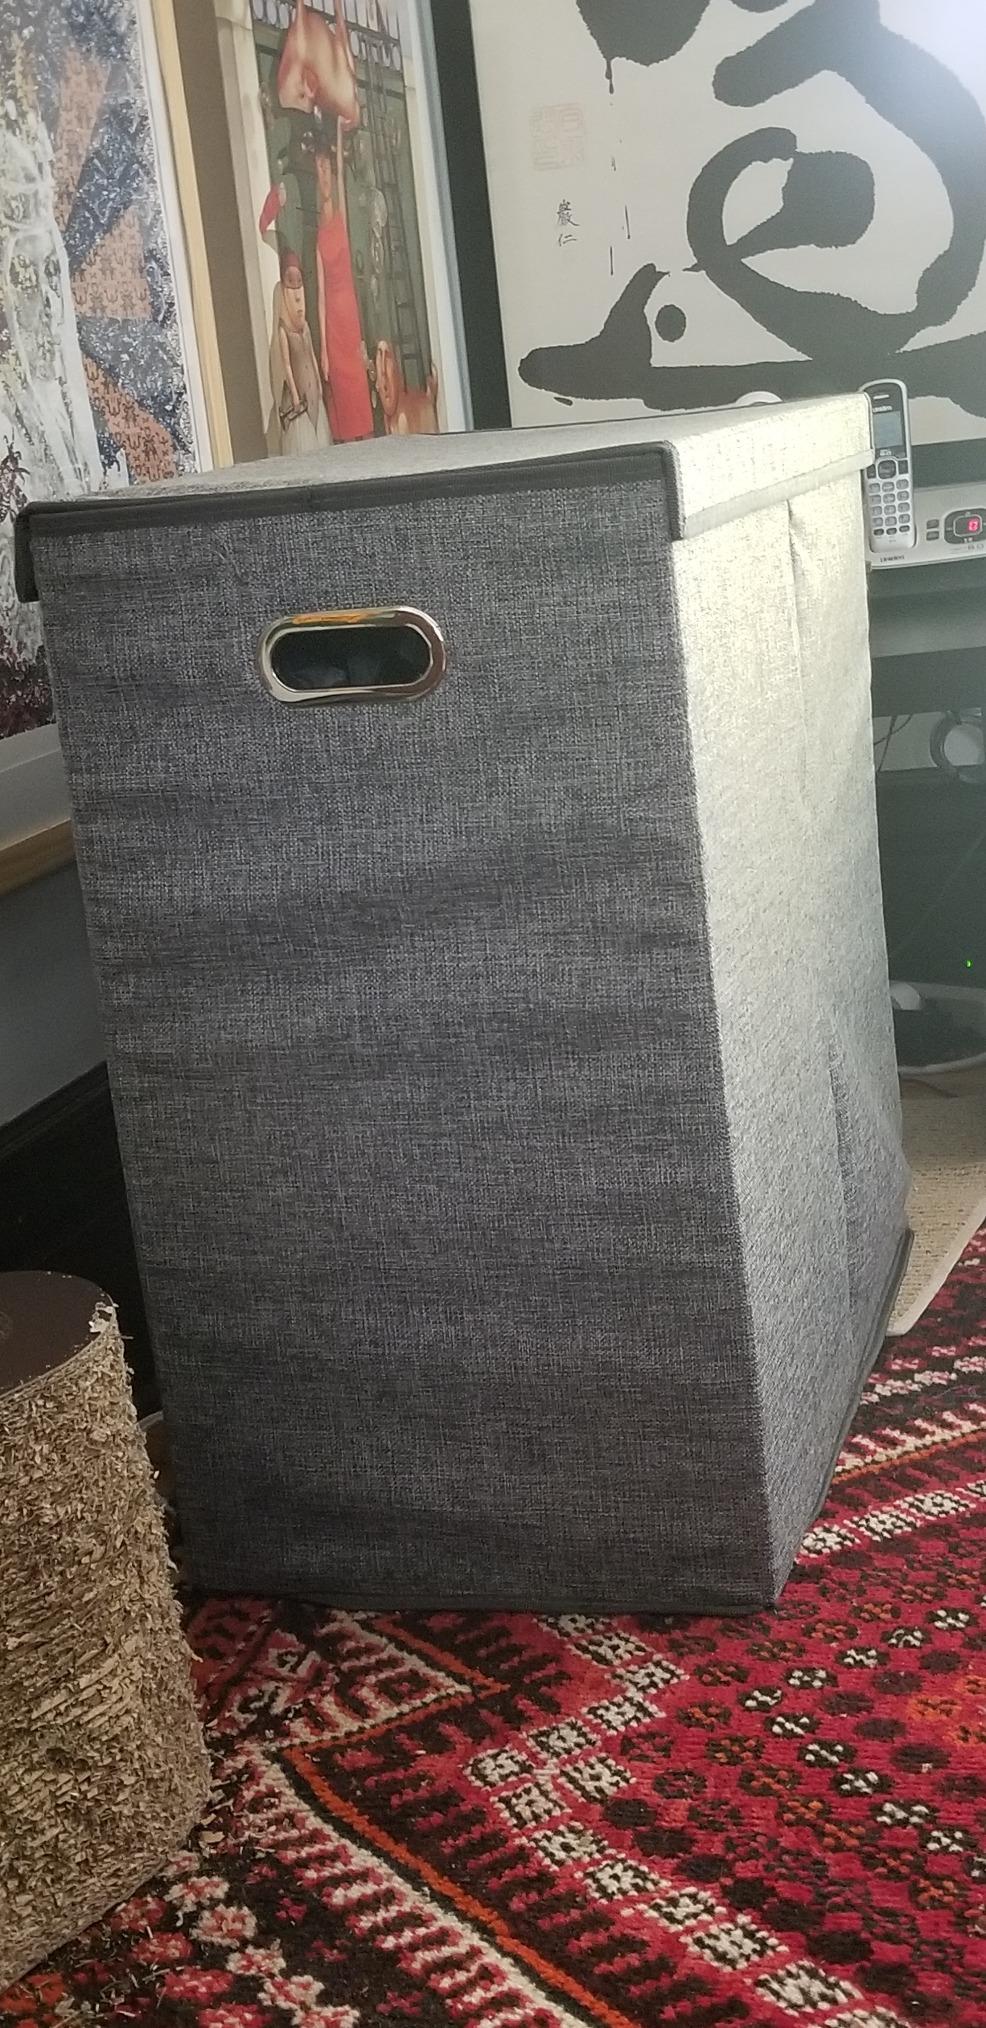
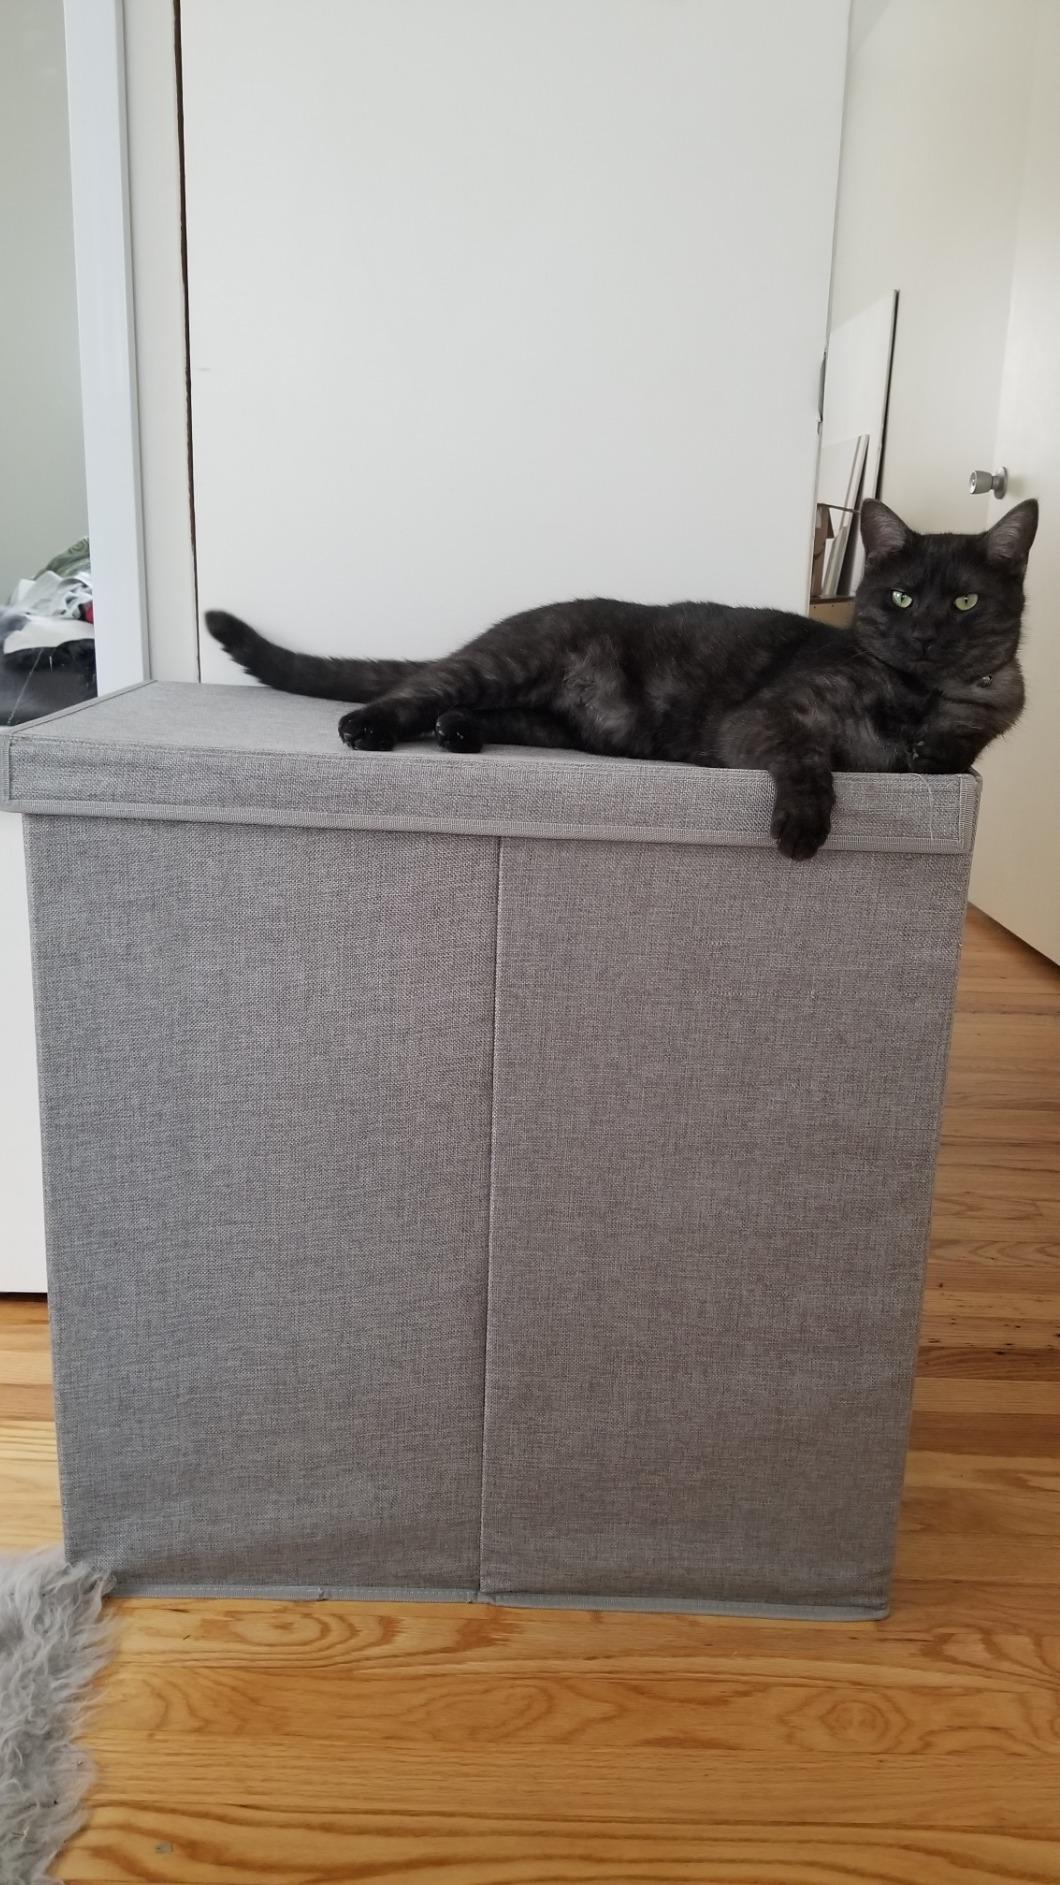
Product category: items_hamper
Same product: yes